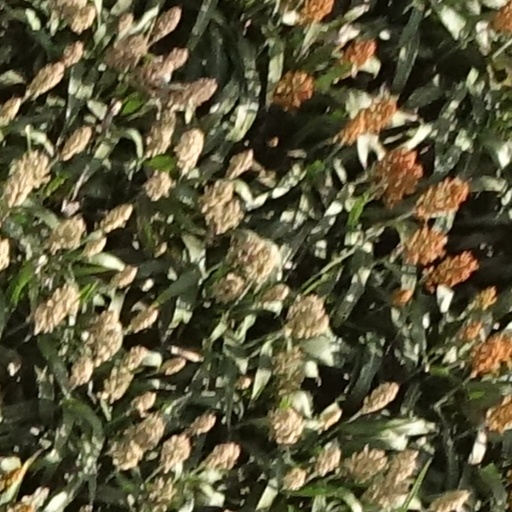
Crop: sorghum